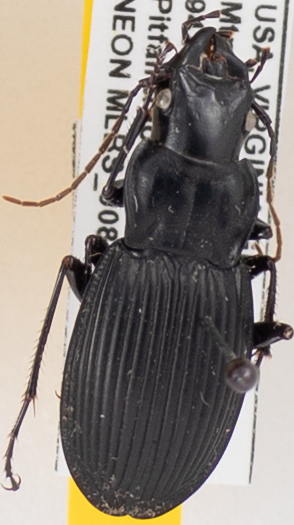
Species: Dicaelus teter
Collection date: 2022-07-12
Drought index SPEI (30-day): -0.348
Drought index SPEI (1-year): -0.9
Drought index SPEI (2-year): -0.39